Keolis

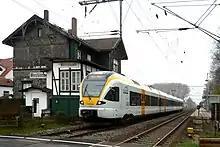
Eurobahn Stadler Flirt Class 428 in Westönnen, 2009

Keolis held a majority (60/40) stake with Rhenus in the Eurobahn joint venture at its founding in 1998. Under the Eurobahn brand, Keolis operated multiple regional train services in the German state of North Rhine-Westphalia, Lower Saxony and in the Netherlands. Eurobahn used Stadler Flirt electric multiple units and Bombardier Talent diesel cars to serve these lines. During December 2007, the joint venture was dissolved; at this point, Rhenus took ownership of the bus operations and two railway contracts while Keolis gained full ownership of Eurobahn and the remaining contracts.